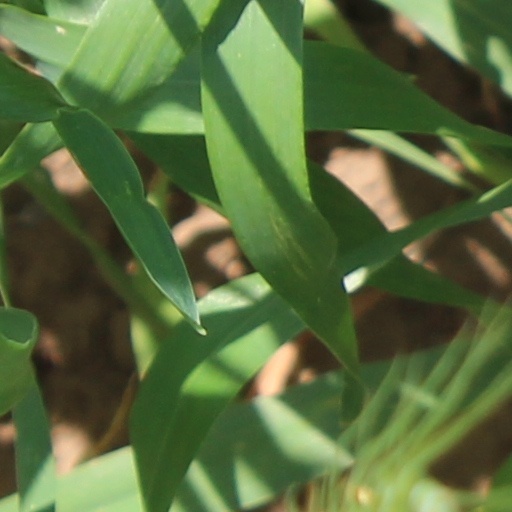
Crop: wheat